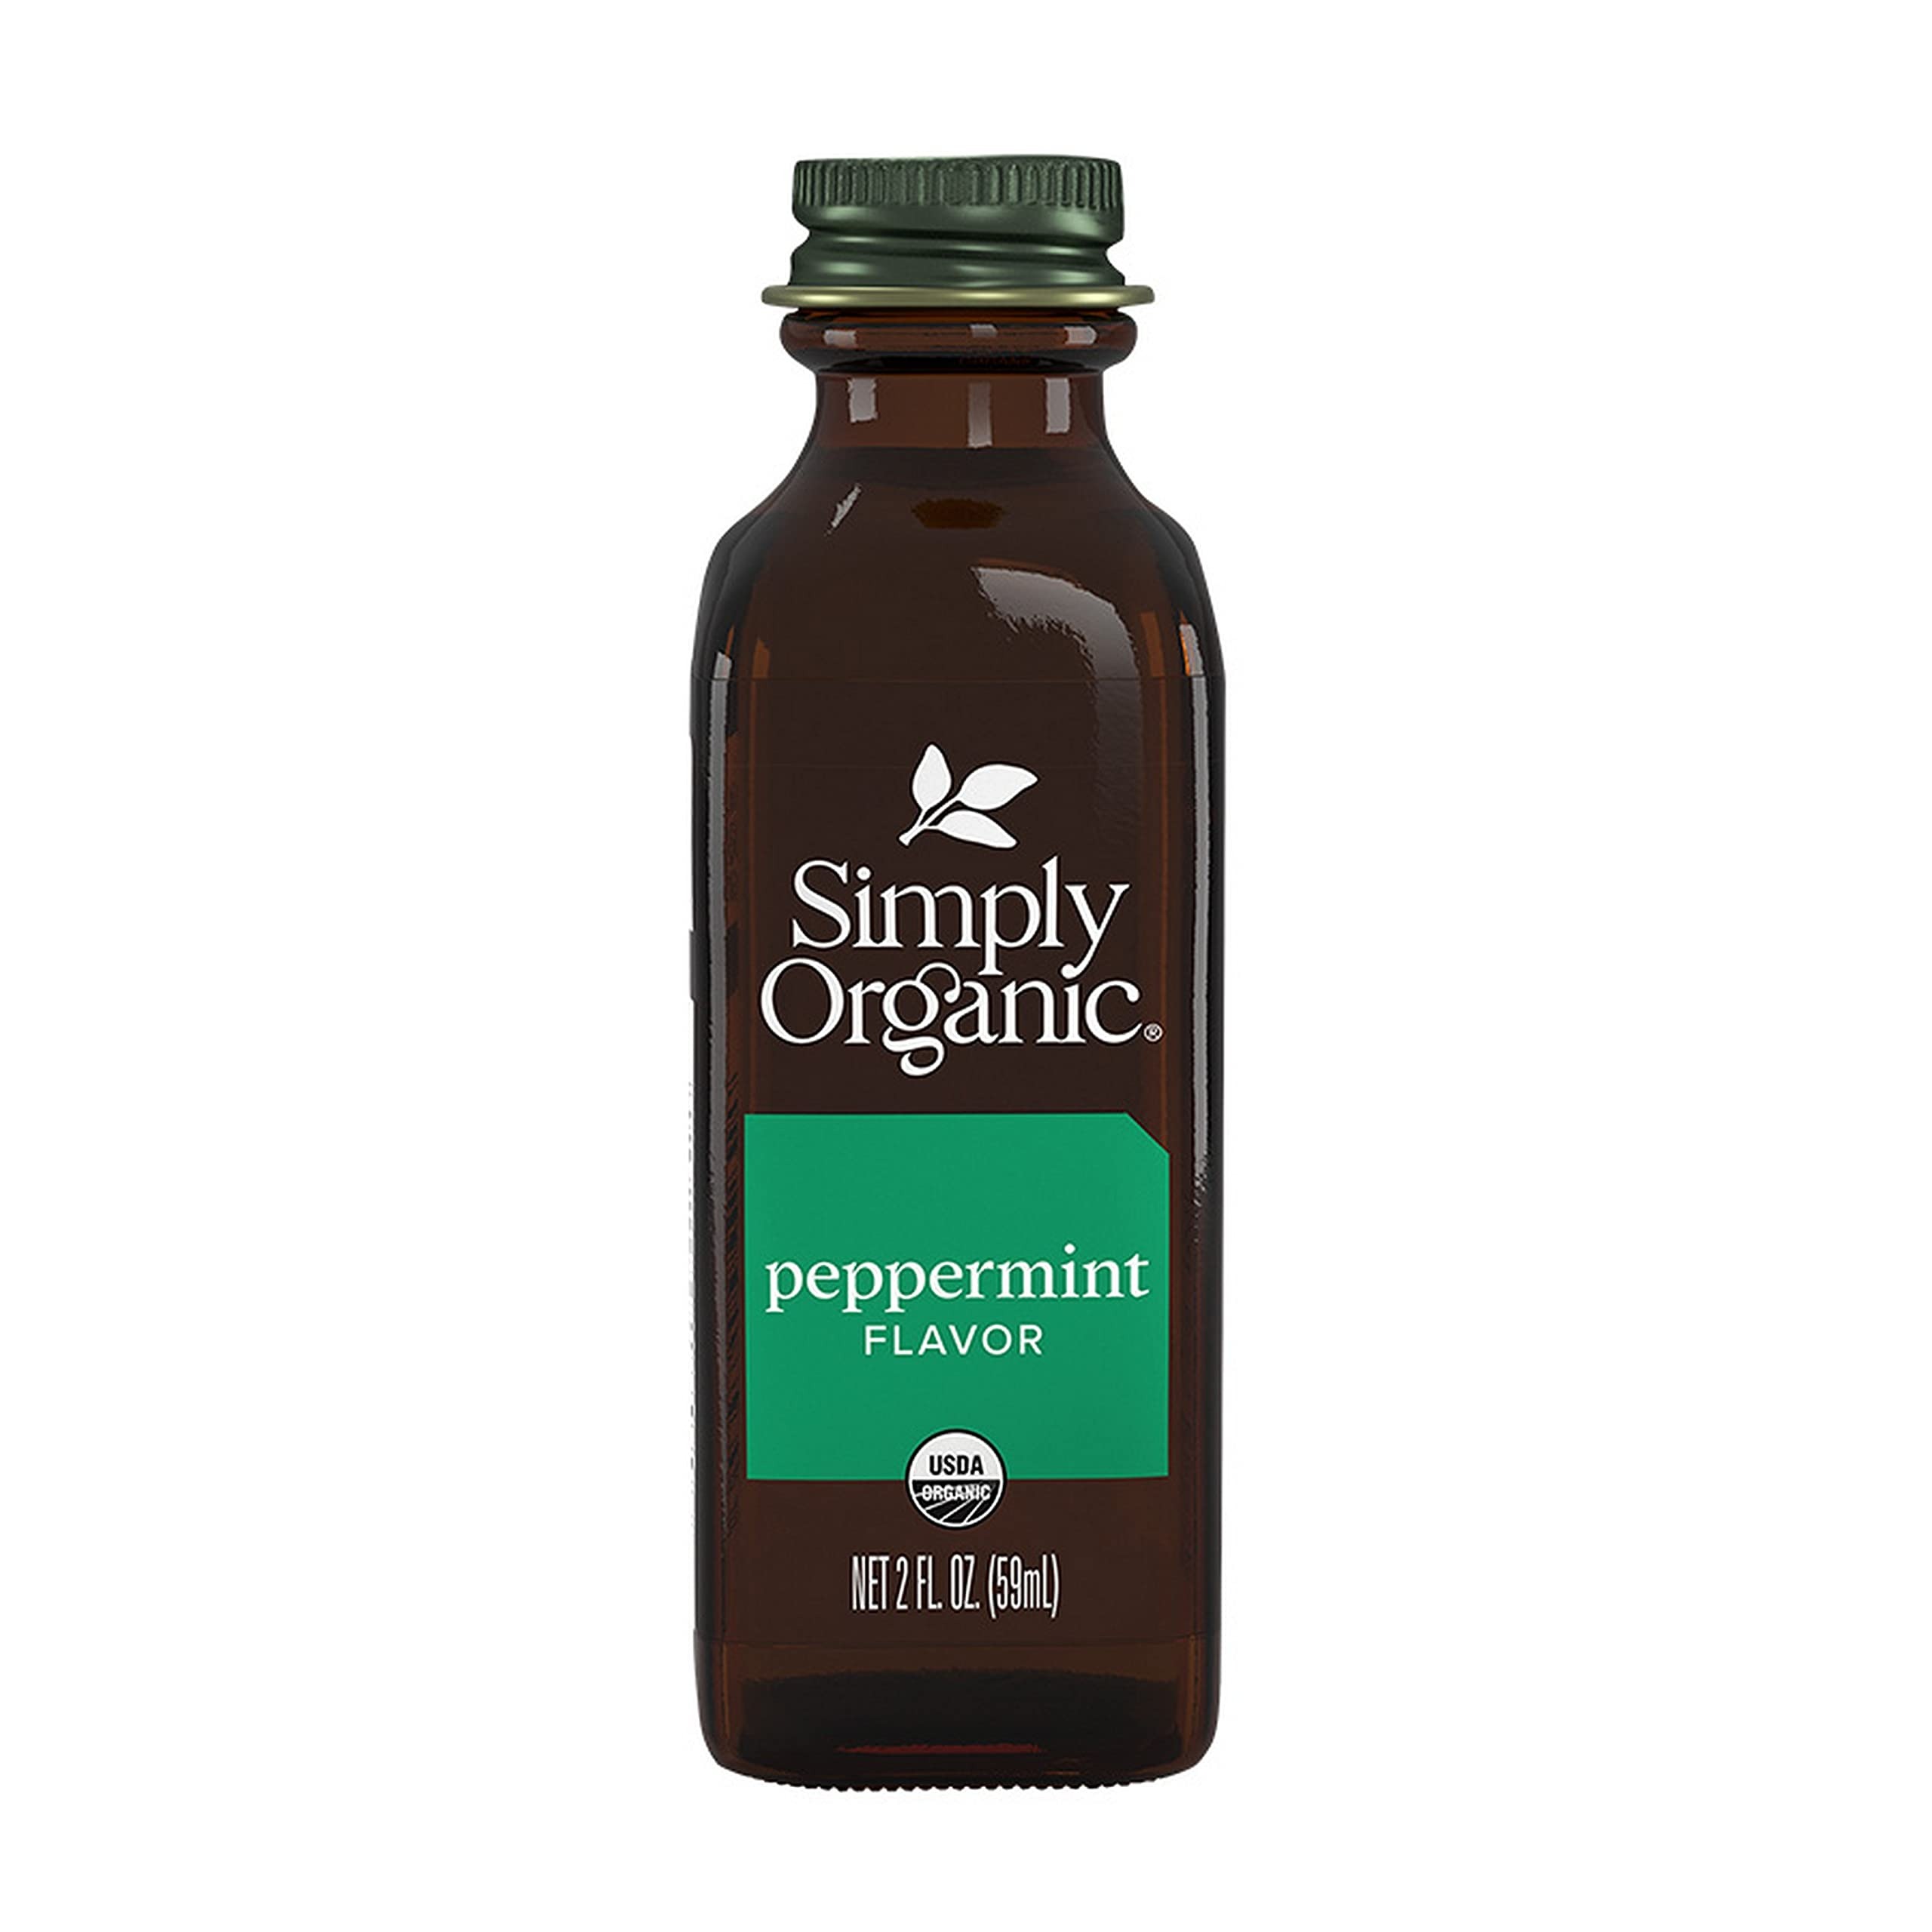
Item Name: Simply Organic Peppermint Flavor, Certified Organic | 2 oz | Pack of 12
Bullet Point 1: Packaging may vary – same Simply Organic quality, now in a new standout look.
Bullet Point 2: Certified Organic
Bullet Point 3: 2 fluid ounces
Product Description: Simply Organic's invigorating organic Peppermint Flavor adds a minty refreshing flavor to beverages, frosting, pudding and baked goods like peppermint bark and chocolate crinkle cookies.
Value: 24.0
Unit: Ounce

Price: 5.99